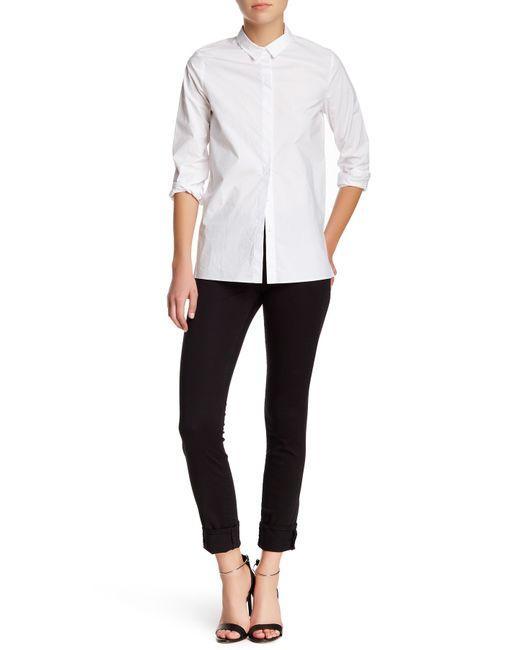
Vollärmliges weißes Baumwoll-stylisches Hemd für Damen